Ricky Reed

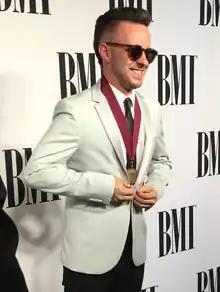
Reed at the 2015 BMI Pop Awards

Eric Burton Frederic (born July 23, 1982), known professionally as Ricky Reed, is an American record producer, singer, songwriter, and the founder of Nice Life Recording Company. In 2005, he formed the musical project Wallpaper., which lasted until 2014.